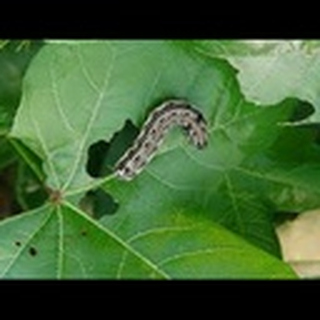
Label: cotton_army_worm